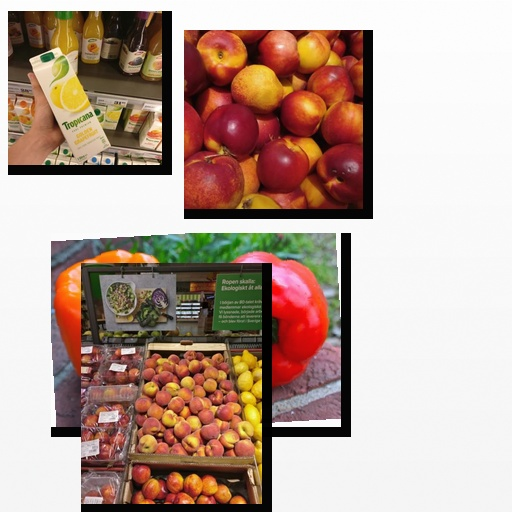
Food items: golden_grapefruit_juice, bell_pepper, peach, nectarine